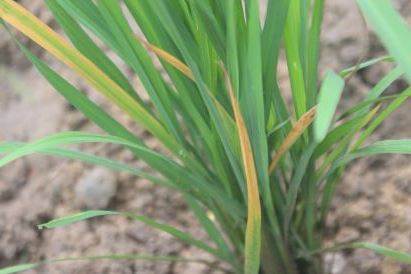
Disease: Tungro